Caral–Supe civilization

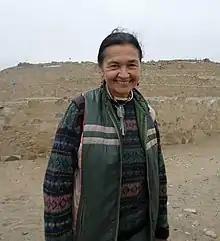
Ruth Shady, Peruvian archaeologist, in Caral, 2014

The magnitude of the Caral–Supe discovery has generated academic controversy among researchers. The "monumental feud", as described by "Archaeology", has included "public insults, a charge of plagiarism, ethics inquiries in both Peru and the United States, and complaints by Peruvian officials to the U.S. government". The lead author of the seminal paper of April 2001 was a Peruvian, Ruth Shady, with co-authors Jonathan Haas and Winifred Creamer, a married United States team; the co-authoring was reportedly suggested by Haas, in the hopes that the involvement of United States researchers would help secure funds for carbon dating as well as future research funding. Later, Shady charged the couple with plagiarism and insufficient attribution, suggesting the pair had received credit for her research, which had begun in 1994.